Tuareg rebellion (2007–2009)

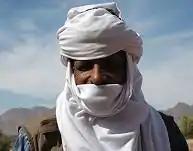
Vice Mayor of Iferouane Niger, Mohamed Houma. His town was largely abandoned by civilians from mid-2007 to 2009.

Movement towards peace in Niger, which seemed unlikely at the beginning of 2009, progressed rapidly following the Malian peace deal. The taking of hostages by the AQIM in Niger, especially Canadian diplomat Robert Fowler, brought intense international interest in the security situation in Niger. Beginning in February 2009, there was intensive involvement with the Nigerien government and the rebel groups by the UN, Canada, and later by Algeria and Mali, and finally Libya. Canadian and other sources floated rumors of Tuareg rebel and even Nigerien government involvement in the kidnappings, which all sides united to deny. Malian and Algerian government mediators, as well as informal groups representing Tuareg interests and the Nigerien government met at a Malian organised conference in Niamey on 25 and 26 February. Press in Bamako and Niamey began to talk of the "Malian Approach" to peace.